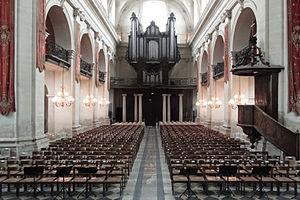
Notre Dame de la Gloriette à Caen (Calvados)
L'église Notre-Dame-de-la-Gloriette est une église du centre-ville ancien de Caen. Construite par les jésuites à la fin du XVIIᵉ siècle, elle est désacralisée sous la Révolution française avant d'être rendue au culte catholique en 1802. Elle est aujourd'hui fréquemment utilisée pour des concerts de musique classique. Ce monument fait l’objet d’un classement au titre des monuments historiques depuis le 9 juillet 1909.
Cette liste prend en compte les orgues de Normandie classés uniquement, au titre objet ou immeuble, que ce soit pour leur buffet ou leur partie instrumentale et répertoriés dans la base Palissy des Monuments historiques de France. La section Reprises recense les modifications les plus importantes. Dans certains cas le classement du buffet intègre également la tribune. À défaut de précision, le classement est réputé acquis au titre objet mais les initiales I.D. signifient au titre Immeuble par Destination et I. au titre Immeuble.
Cet article recense les orgues protégés à titre d'objets monuments historiques des départements du Calvados, de l'Orne et de la Manche de la région Normandie, France.